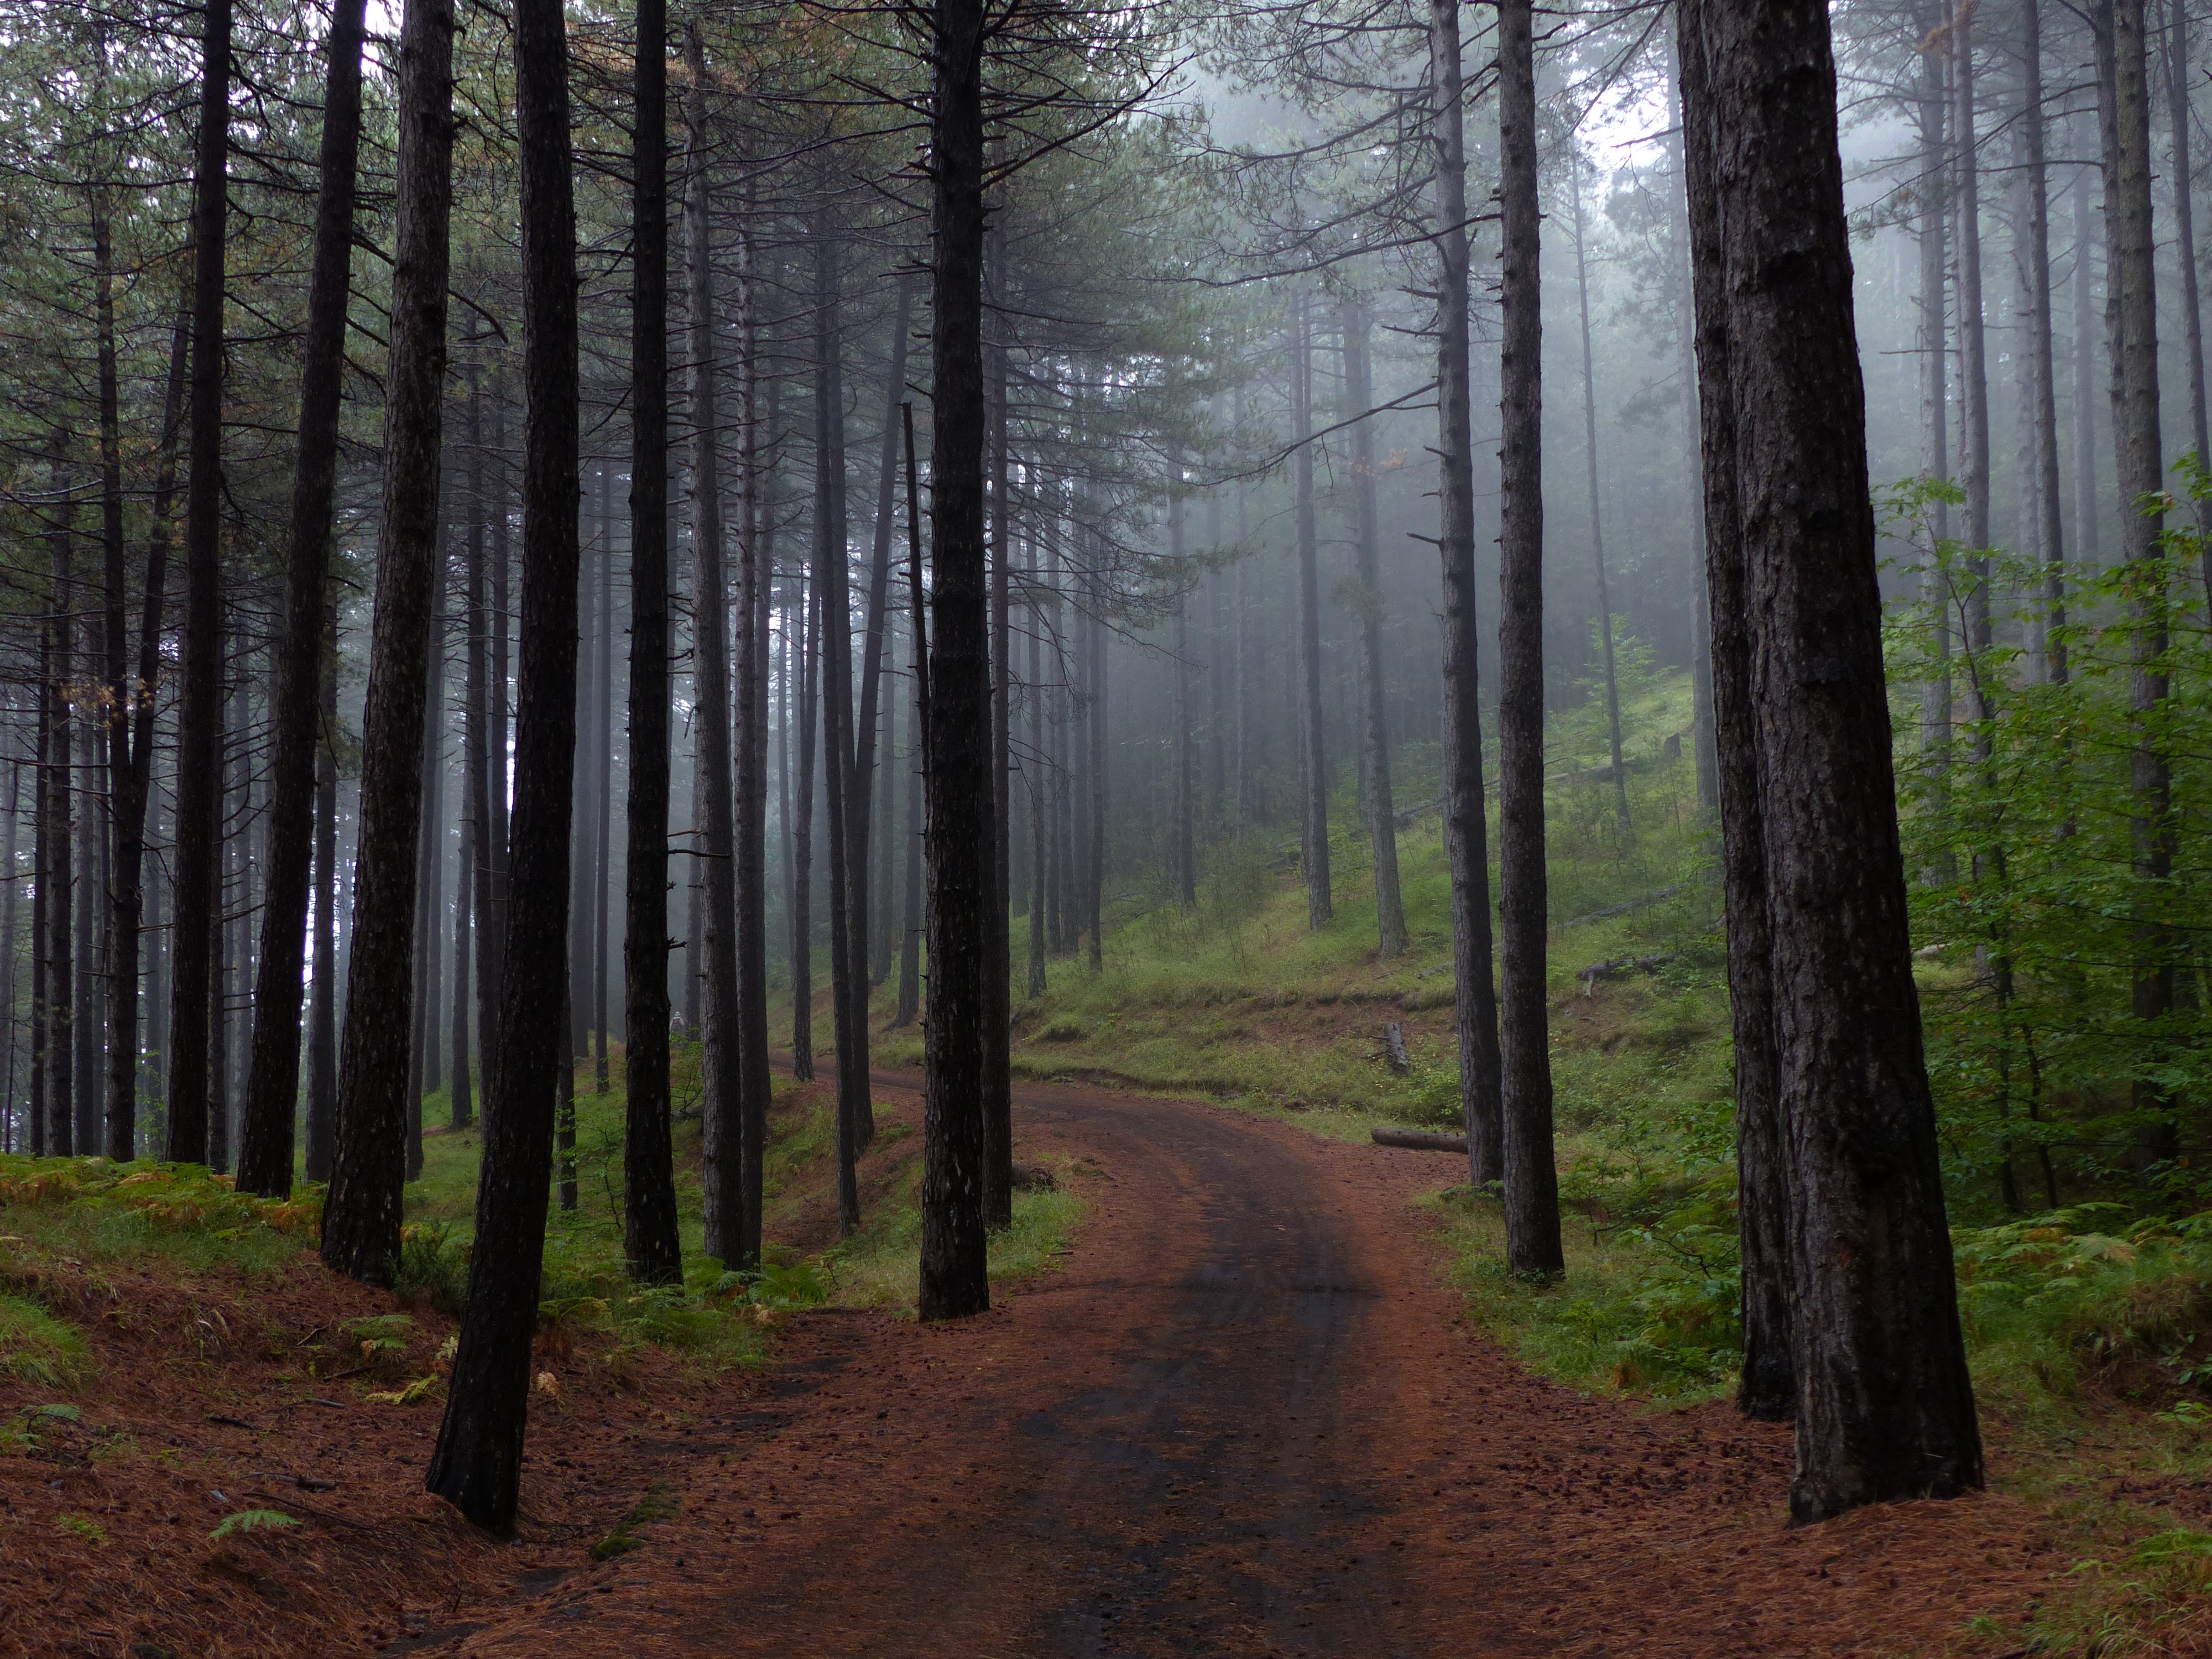
landscape, tree, water, nature, forest, wilderness, mountain, plant, fog, mist, trail, sunlight, morning, leaf, trunk, walk, green, autumn, trees, spruce, deciduous, grove, woodland, habitat, into the woods, ecosystem, biome, old growth forest, natural environment, geographical feature, atmospheric phenomenon, woody plant, temperate broadleaf and mixed forest, temperate coniferous forest